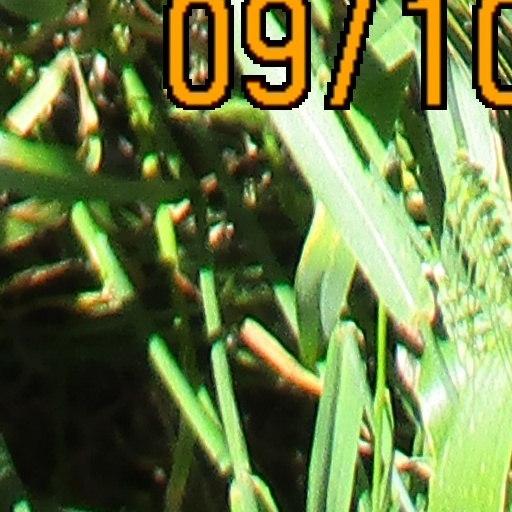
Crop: wheat